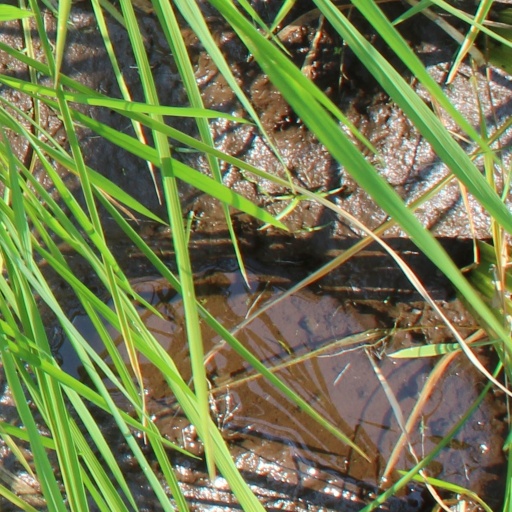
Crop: rice